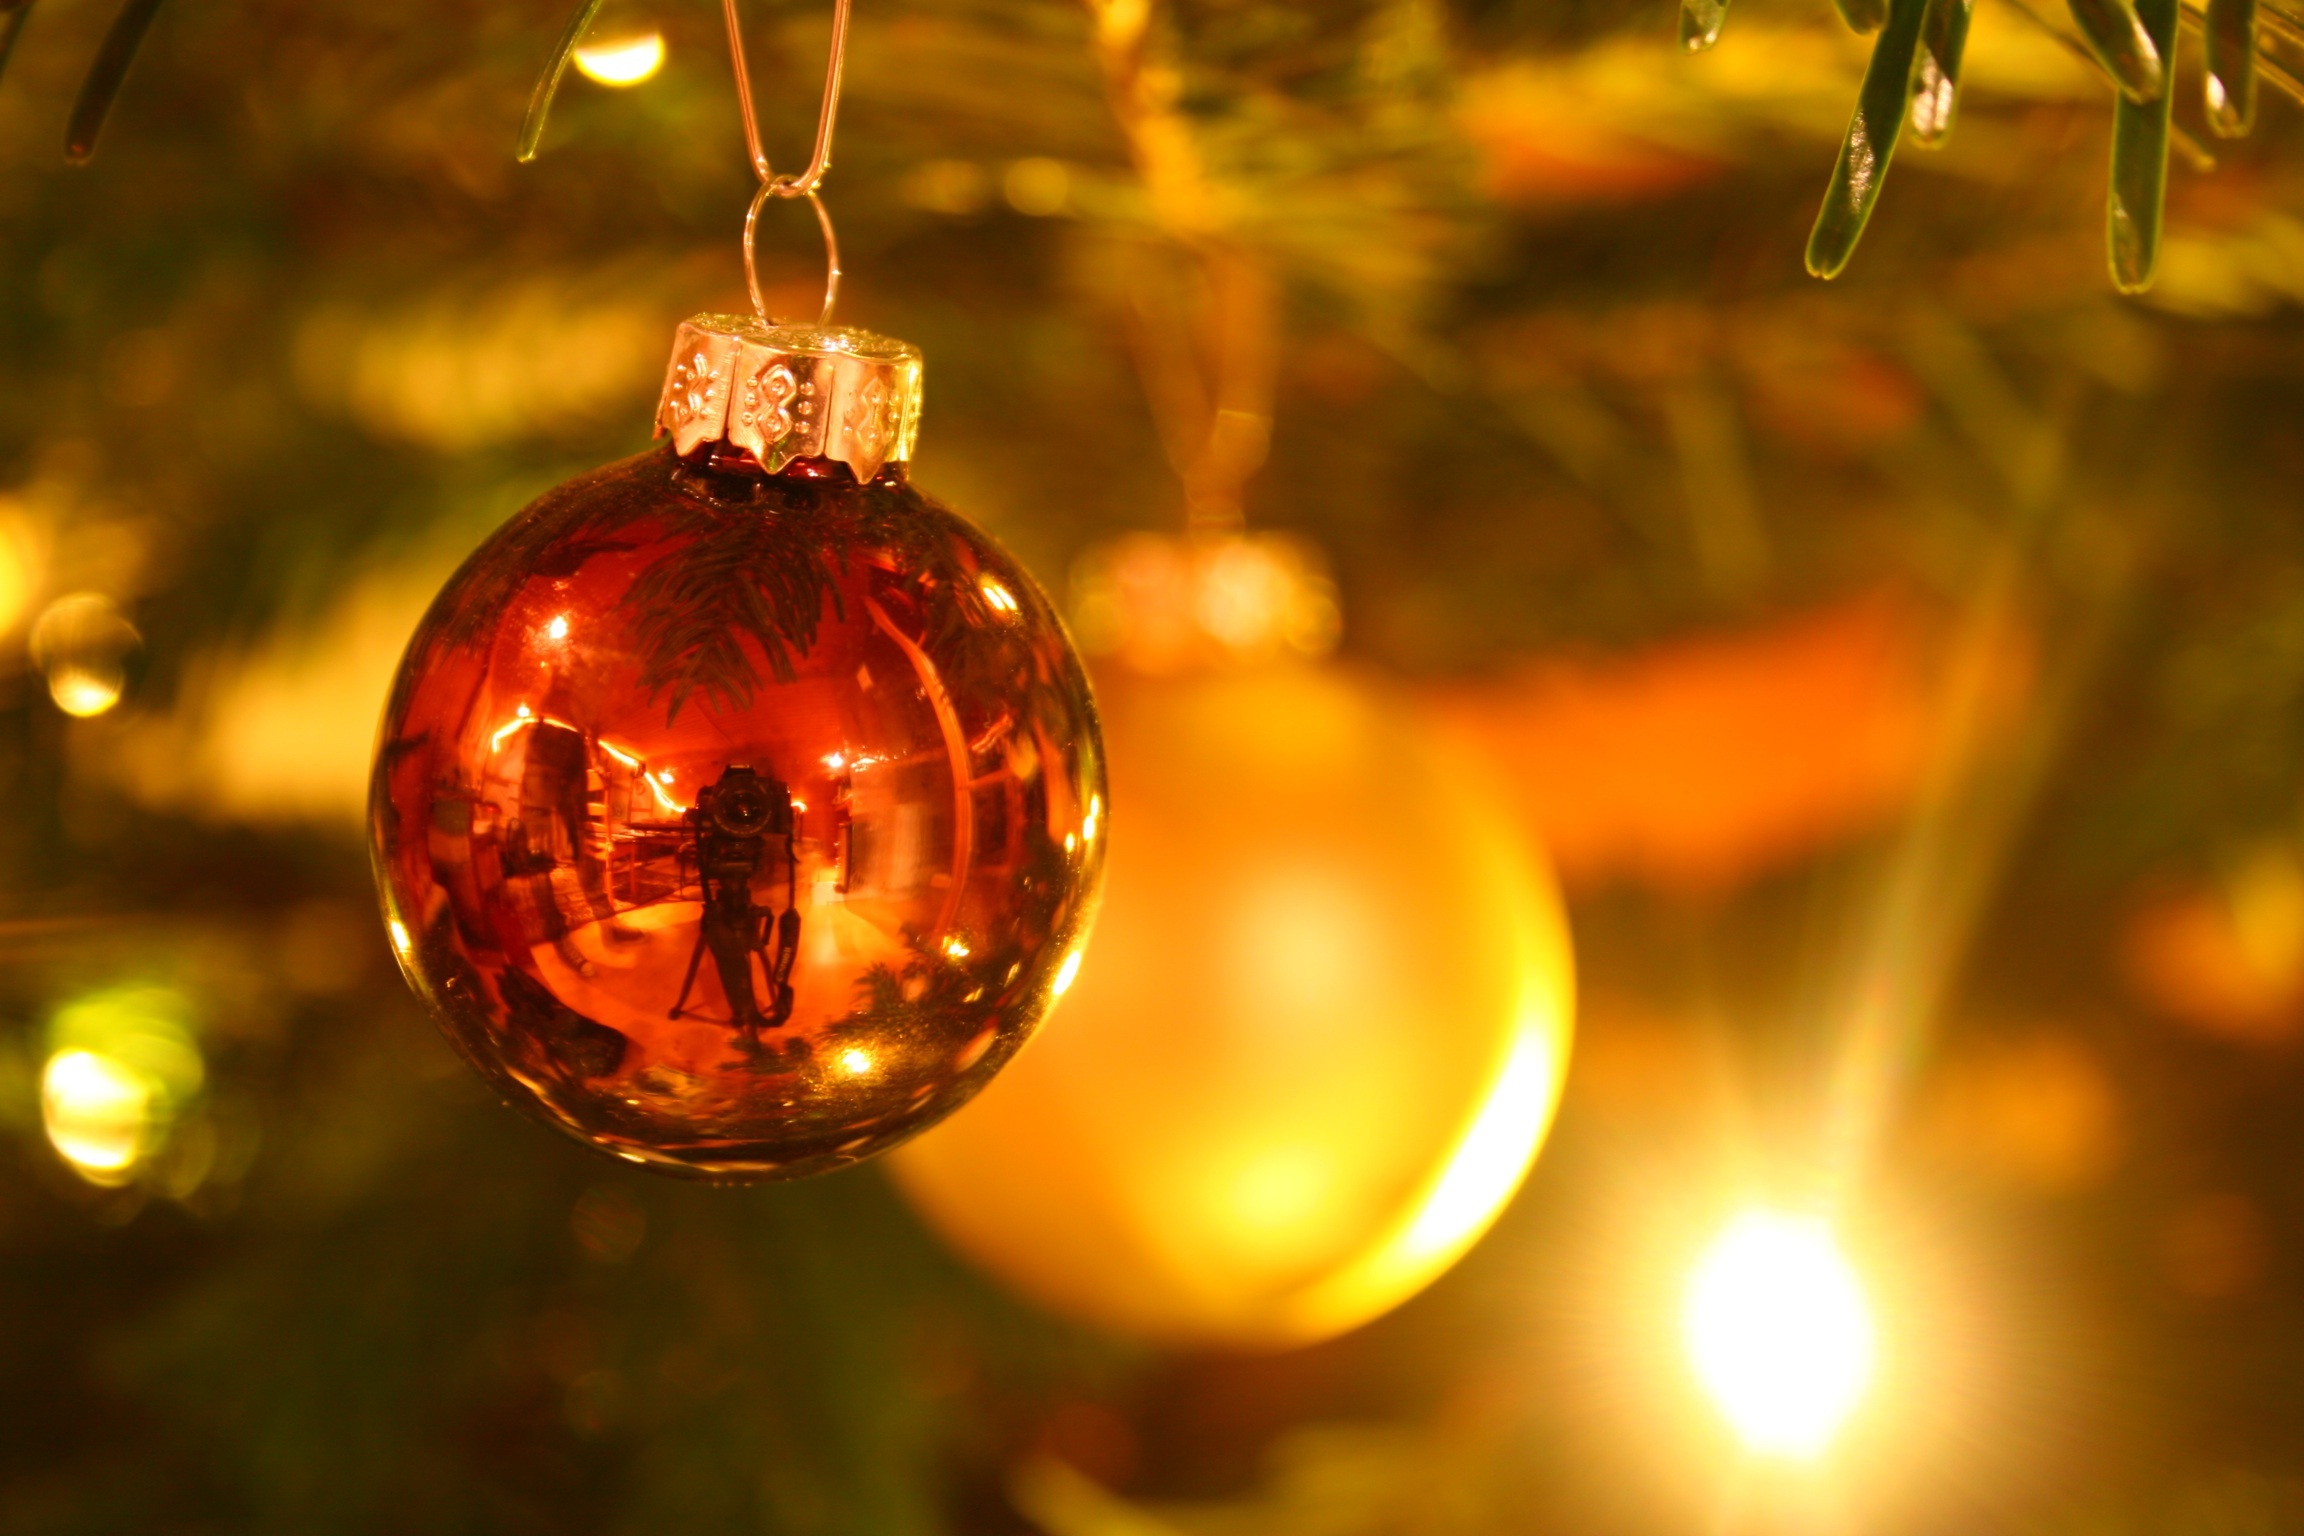
tree, branch, light, flower, decoration, green, autumn, holiday, yellow, christmas, lighting, christmas tree, sparkle, christmas decoration, christmas time, jewellery, background, christmas bauble, christmas motif, christmas eve, macro photography, weihnachtsbaumschmuck, christmas ornaments, tree decorations, lichterkette, christbaumkugeln, glaskugeln